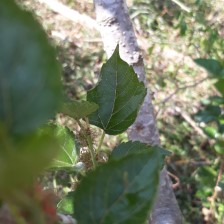
Variety: ChiangMai60